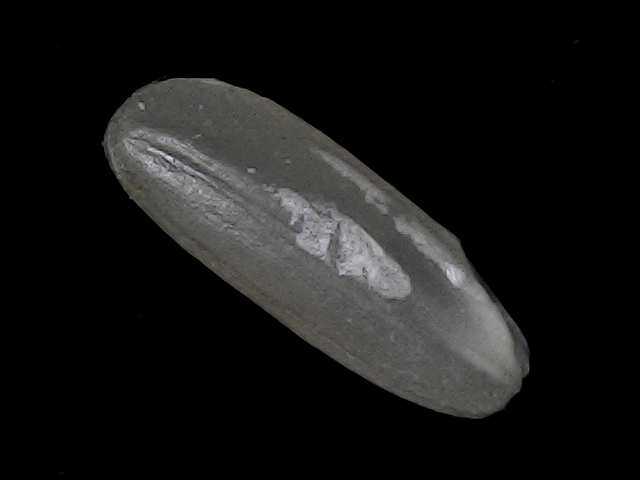
Rice variety: BD49